Pope Pius XII

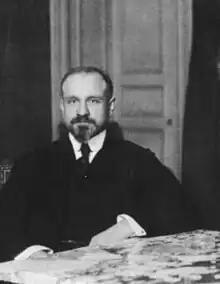
The investments of Bernardino Nogara were critical to the financing of the papacy during World War II.

As a young boy and in later life, Pacelli was an ardent follower of the Virgin Mary. He was consecrated as a bishop on 13 May 1917, the very first day of the apparitions of Our Lady of Fátima. Based on the Portuguese mystic Alexandrina of Balazar's requests, he consecrated the world to the Immaculate Heart of Mary in 1942. His remains were to be buried in the crypt of Saint Peter's Basilica on the feast day of Our Lady of Fátima, 13 October 1958.